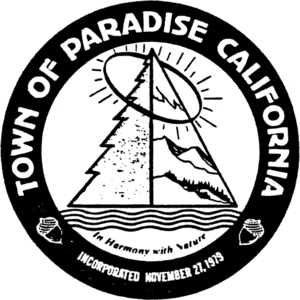
Paradise est une municipalité située dans le comté de Butte au nord de la vallée centrale de Californie, aux États-Unis, à environ 24 kilomètres au nord-est de Chico et à 160 km au nord de Sacramento.